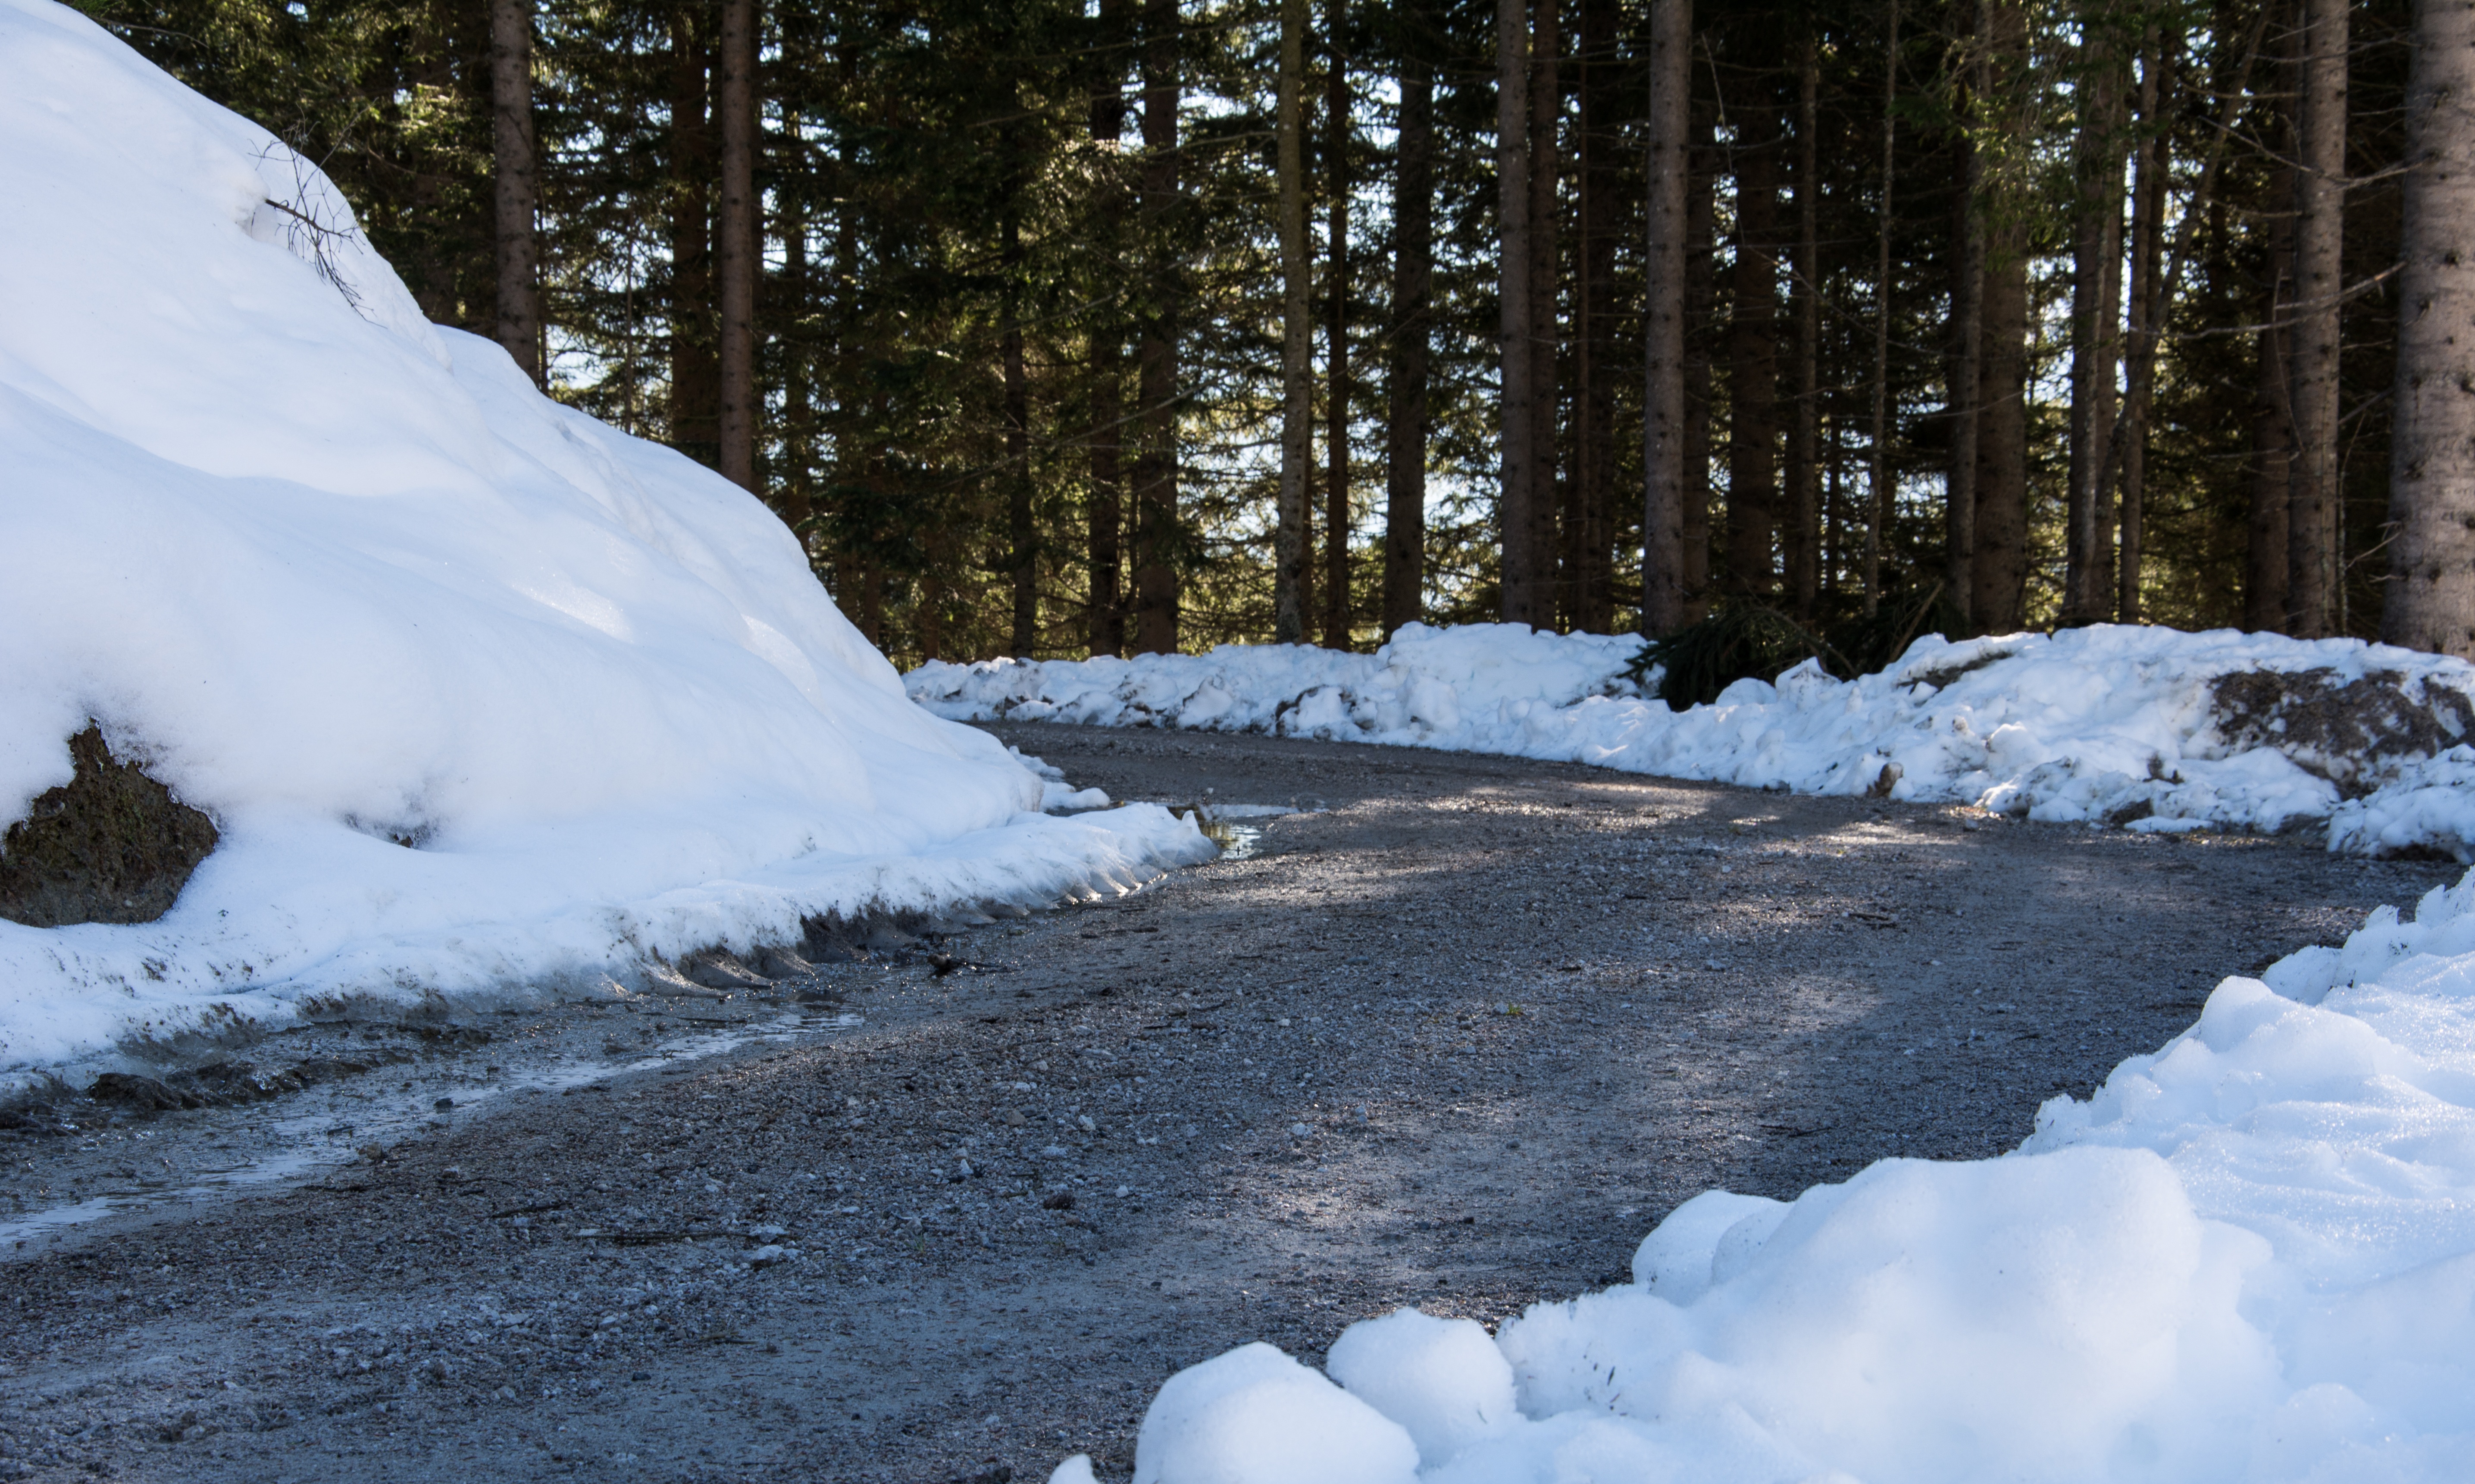
tree, forest, snow, winter, road, ice, weather, season, wintry, freezing, forest path